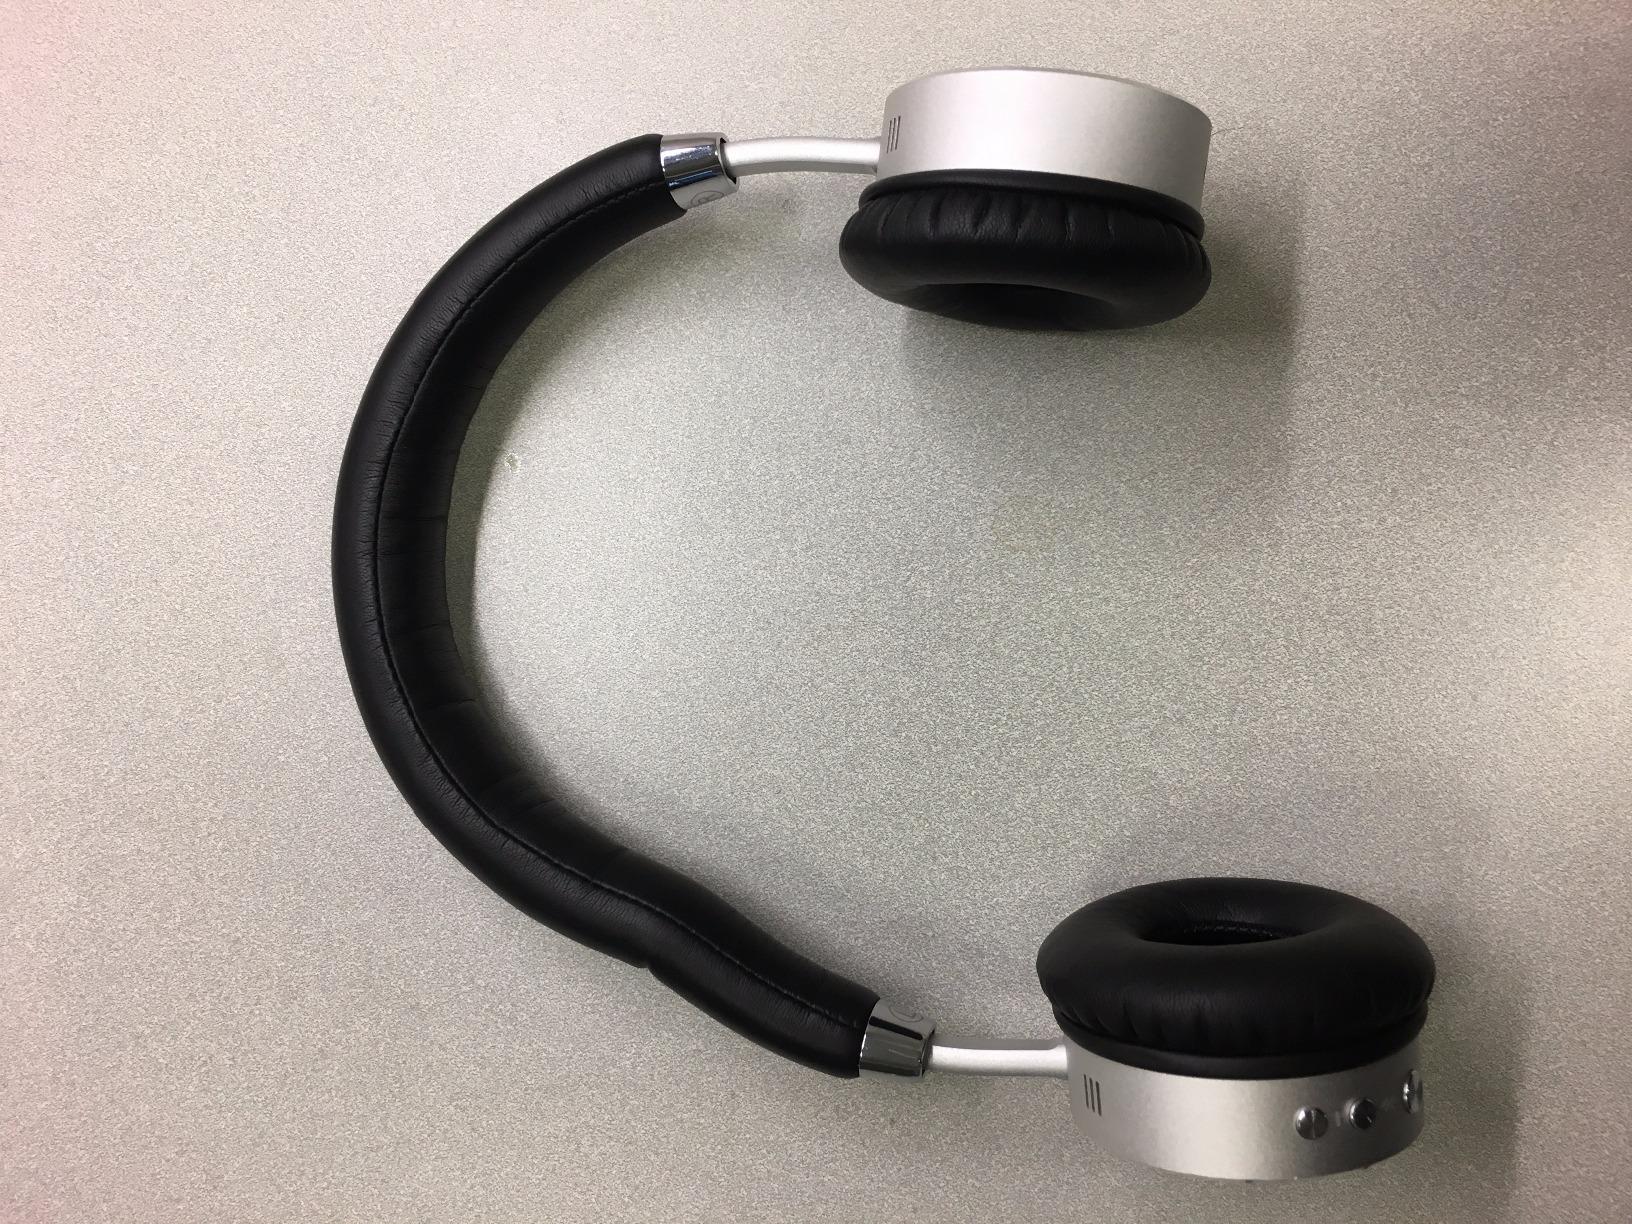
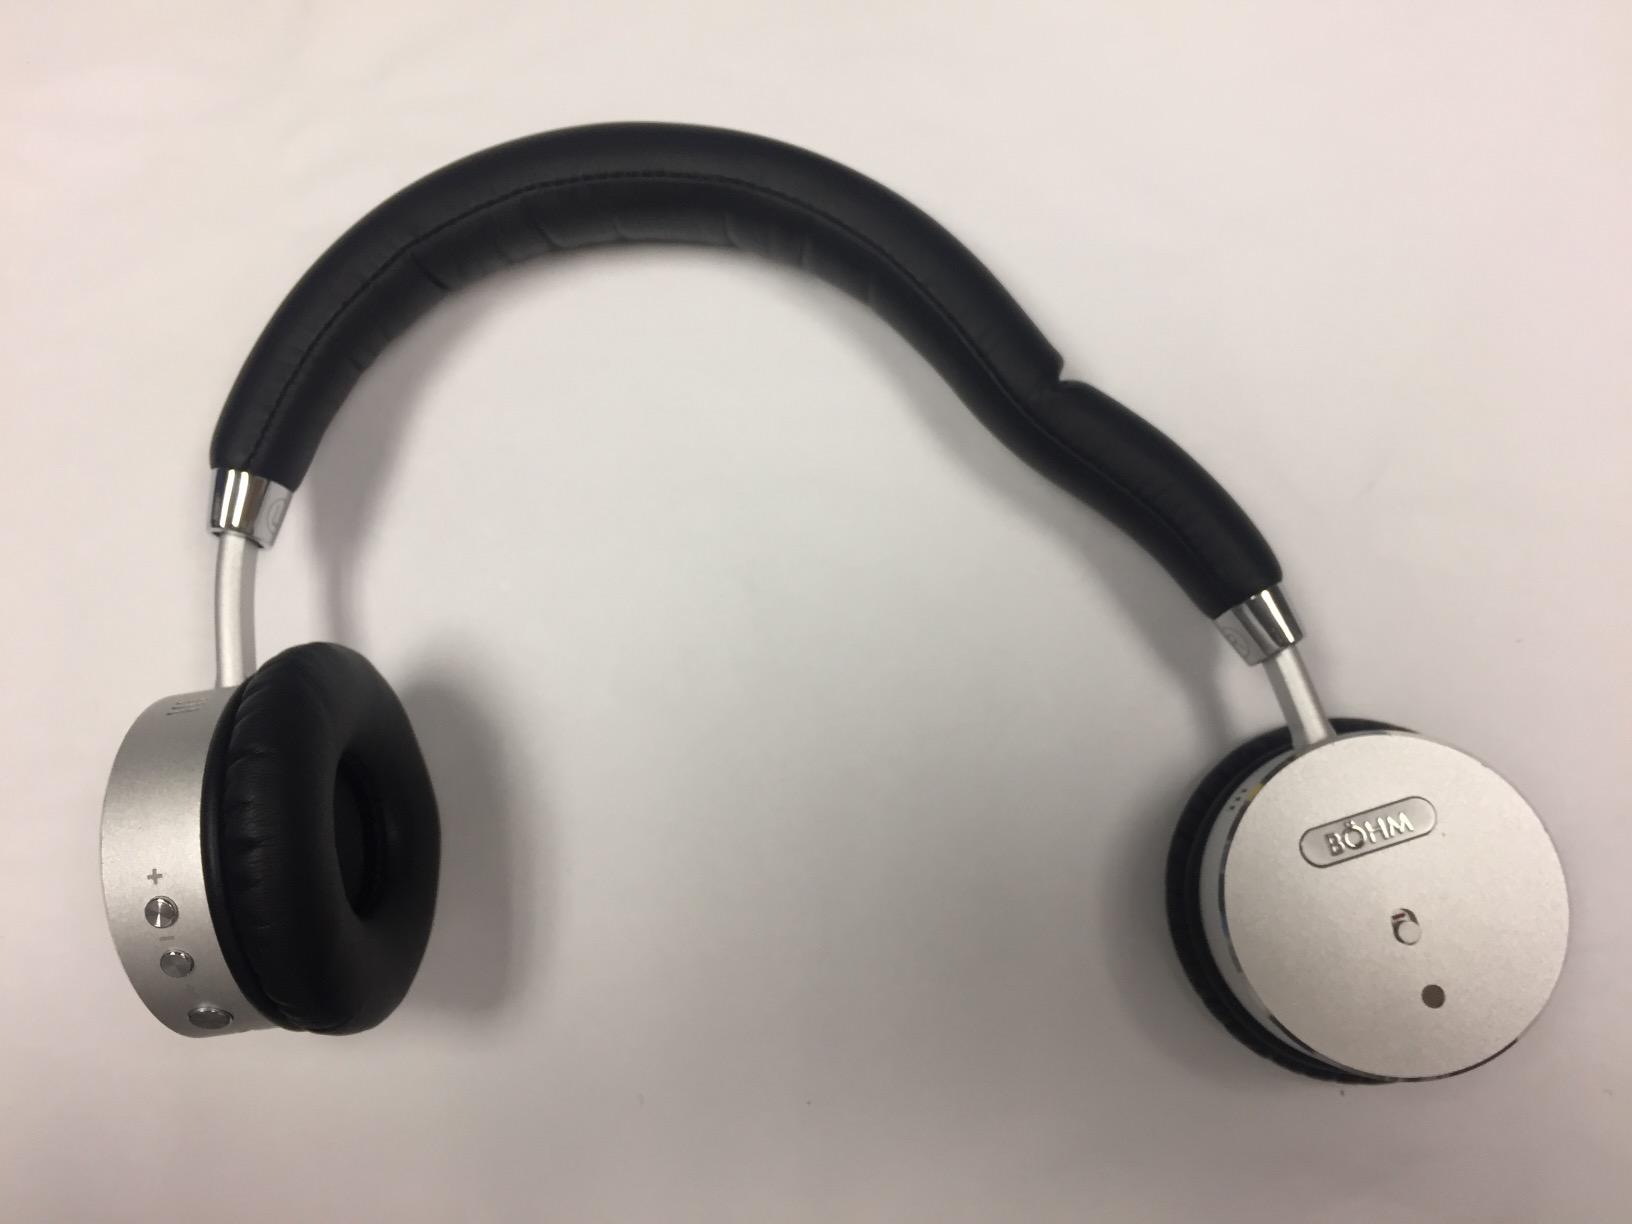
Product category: headphones
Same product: yes